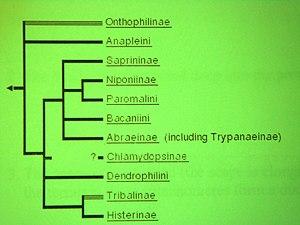
Relations phylogénétiques des sous-familles et principales tribus d'Histeridae. Cladogramme établi par Michael S. Caterino en 2002.
Les Histeridae, Histeridés en français, sont une famille d'insectes coléoptères. Leur répartition couvre l'ensemble du monde. Plus de 4 200 espèces ont d'ores et déjà été décrites dans cette famille comprenant notamment les histers du genre Hister. Ces Polyphages se distinguent notamment par des antennes en massue coudées et de courts élytres qui ne recouvrent que cinq des sept tergites de l'abdomen. Ce sont des prédateurs, essentiellement nocturnes, qui feignent la mort en cas de danger. Ces insectes se sont avérés utiles en médecine légale pour aider à évaluer le moment d'un décès en milieux non humanisés. Ils sont aussi particulièrement appréciés en agriculture, dans le contrôle des insectes ravageurs, particulièrement des insectes coprophages et de la mouche domestique. Certaines espèces sont cannibales et doivent donc être séparées dans le cadre de leur élevage en captivité. Leur étude s'appelle l'histéridologie.